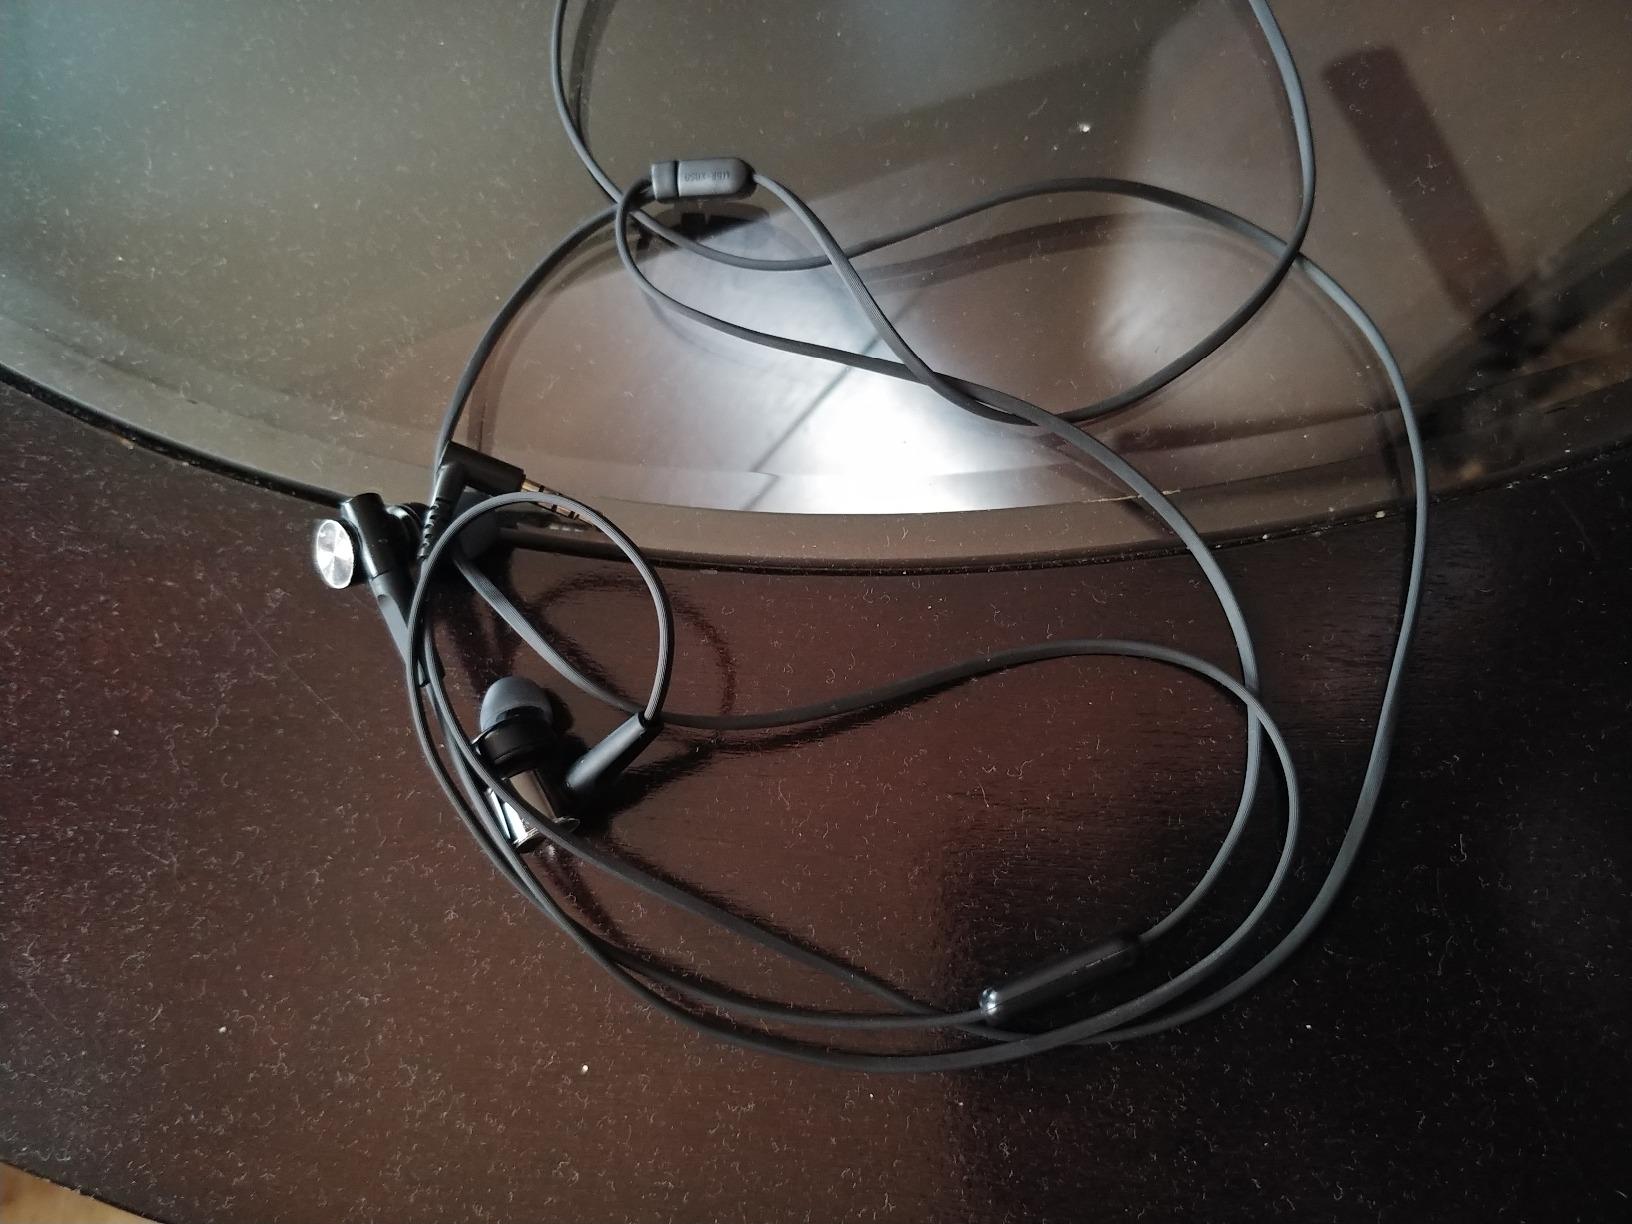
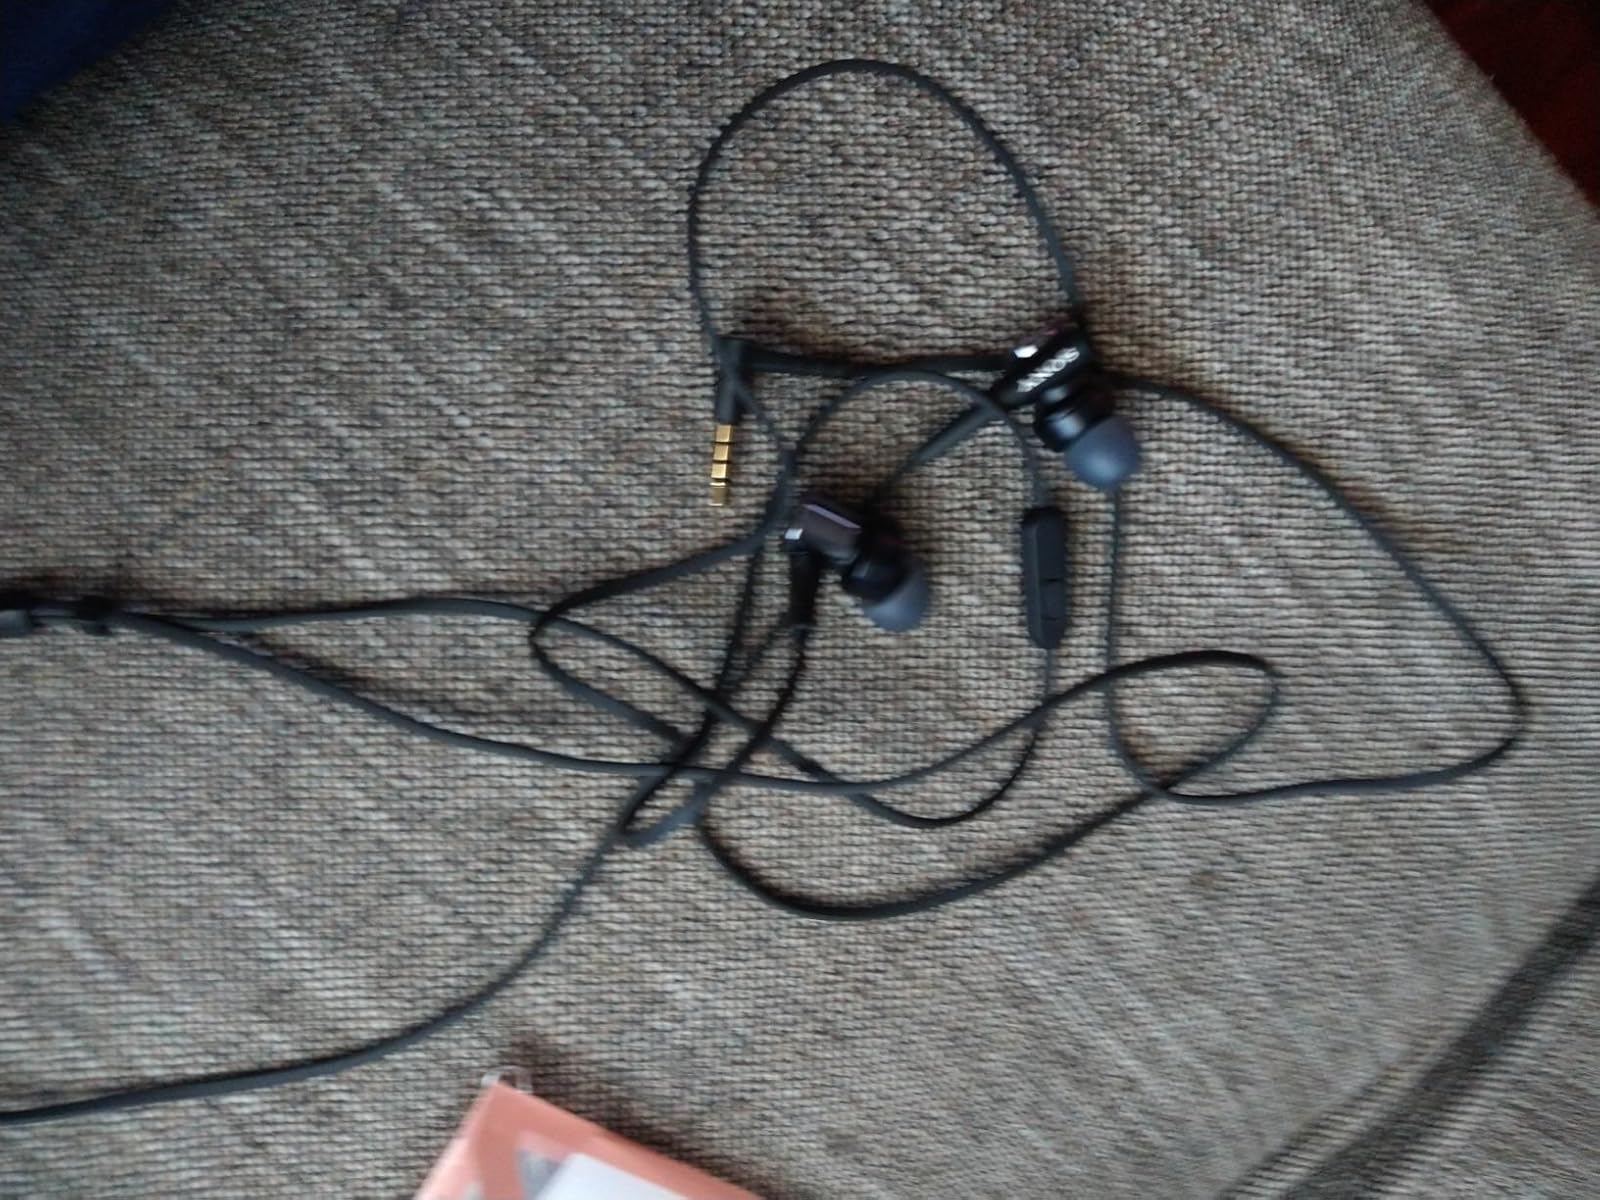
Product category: headphones
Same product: yes